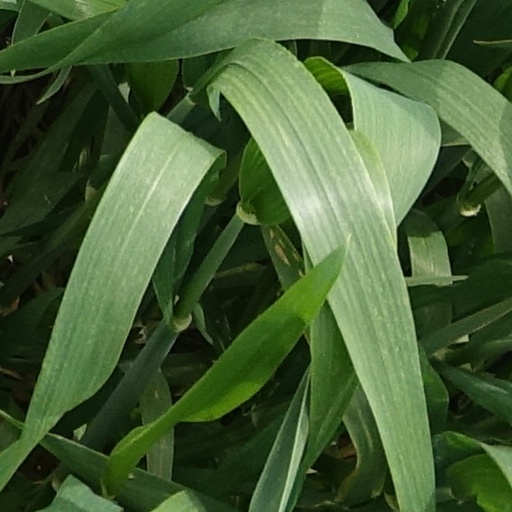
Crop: wheat